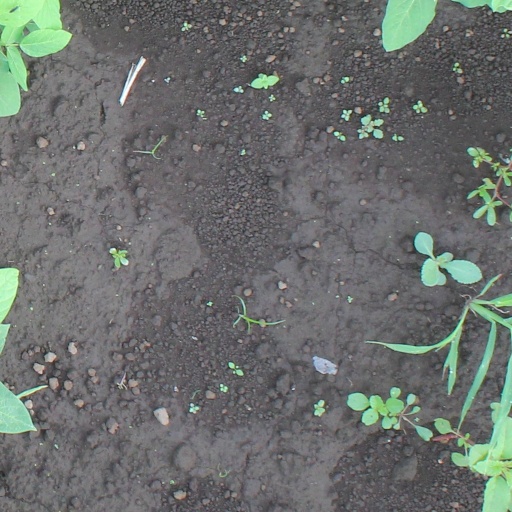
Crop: soybean